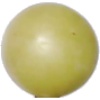
Label: Grape White 2